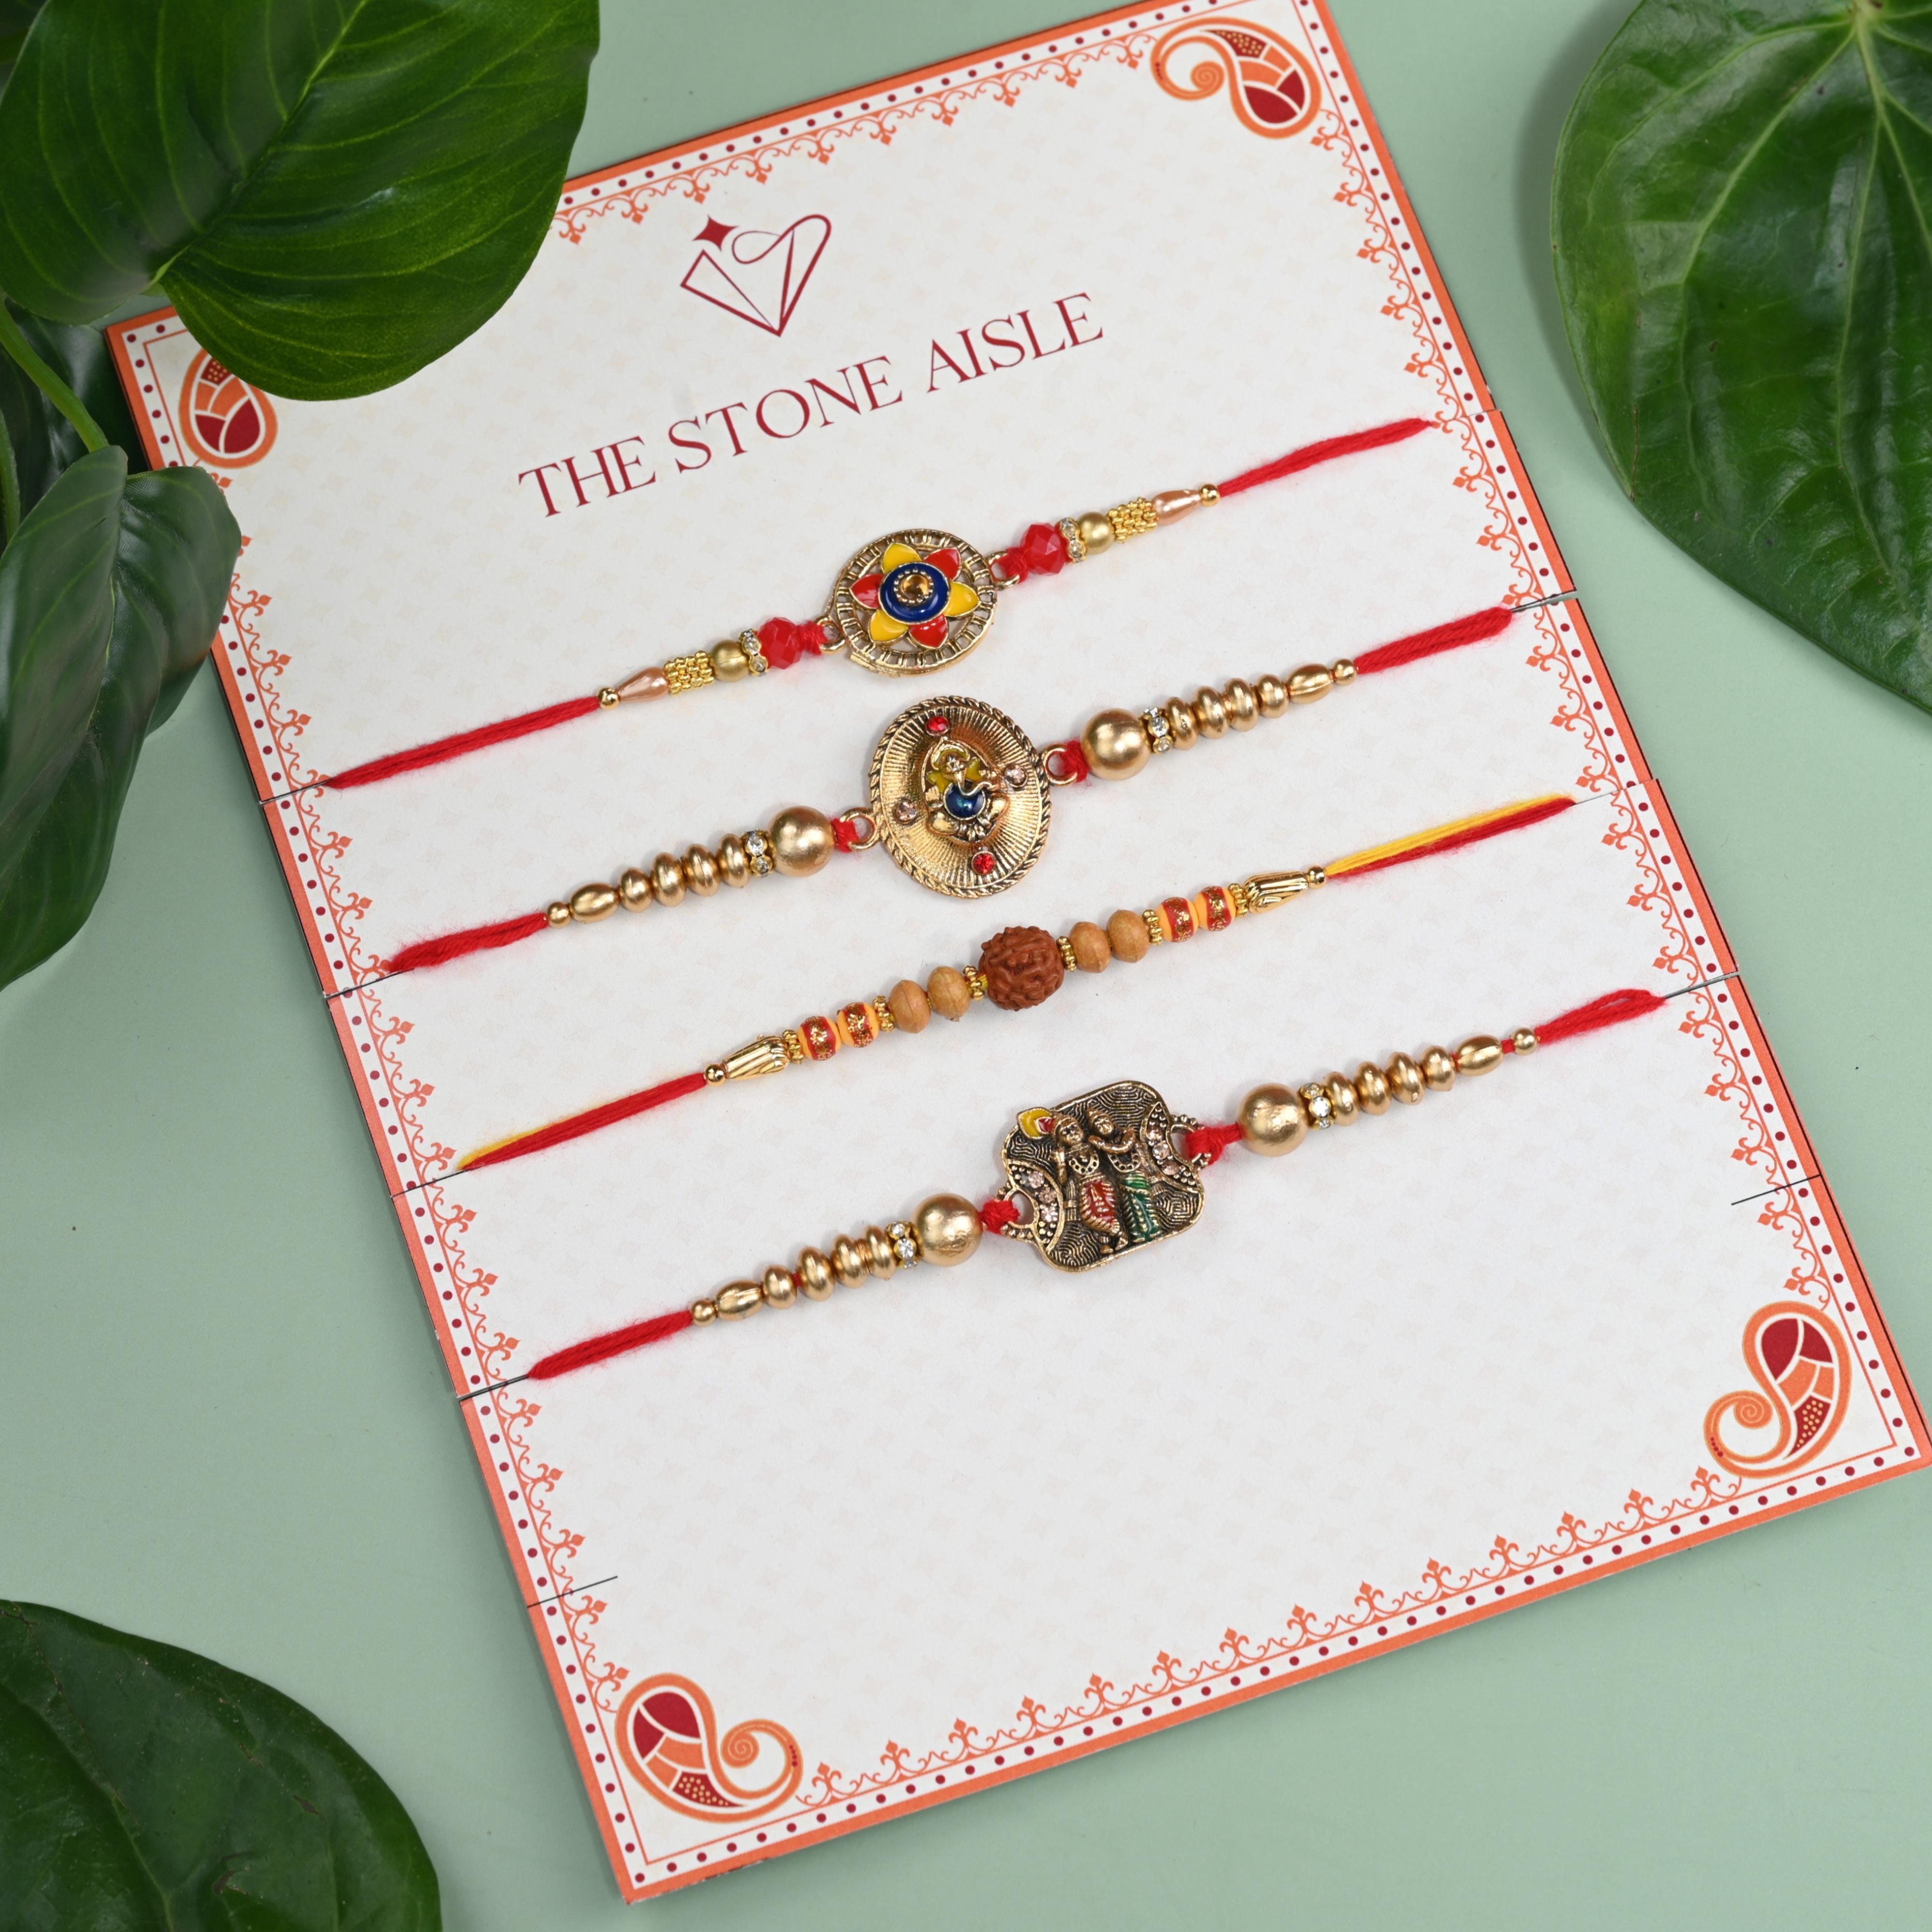
 The Stone Aisle Set of 4 Rudraksh, Ganesha, and Radha-Krishna Rakhis for Raksha Bandhan - Handcrafted Traditional Rakhi with Red Threads and Beads
Type: Rakhis
Brand: The Stone Aisle
Price: Rs. 199
 Set of 4 Rudraksh, Ganesha, and Radha-Krishna Rakhis for Raksha Bandhan - Handcrafted Traditional Rakhi with Red Threads and Beads
Features: Set of 4 Unique Rakhis: This set includes four beautifully designed Rakhis featuring Rudraksh beads, Ganesha motifs, and traditional Dori styles, perfect for celebrating Raksha Bandhan.,Premium Quality Materials: Crafted with high-quality red threads and adorned with durable beads and embellishments, ensuring longevity and comfort.Premium Quality Materials: Crafted with high-quality red threads and adorned with durable beads and embellis,Intricate Handcrafted Details: Each Rakhi showcases intricate designs, with divine motifs and traditional elements, reflecting rich cultural craftsmanship.,Perfect for Raksha Bandhan: Ideal for sisters to tie on their brothers' wrists, symbolizing the sacred bond of protection, love, and blessings during Raksha Bandhan.,Gift-Ready Packaging: Comes beautifully packaged, ready to be gifted, making it an excellent choice for celebrating Raksha Bandhan.